Gehry Residence

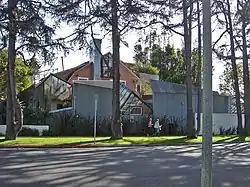
View of Gehry Residence

The Gehry Residence is architect Frank Gehry's home. It was originally an extension, designed by Gehry and built around an existing Dutch colonial style house. It makes use of unconventional materials, such as chain-link fences and corrugated steel. It is sometimes considered one of the earliest deconstructivist buildings, although Gehry denies this.